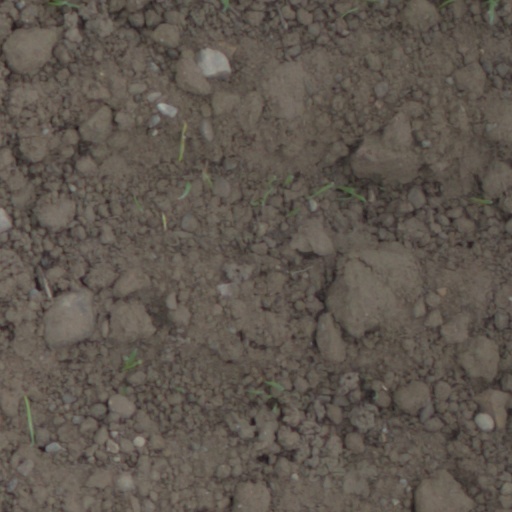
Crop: wheat